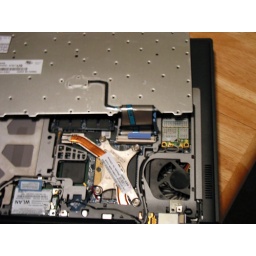
The little blue bar doesn't exist in any of the Dell documentation...